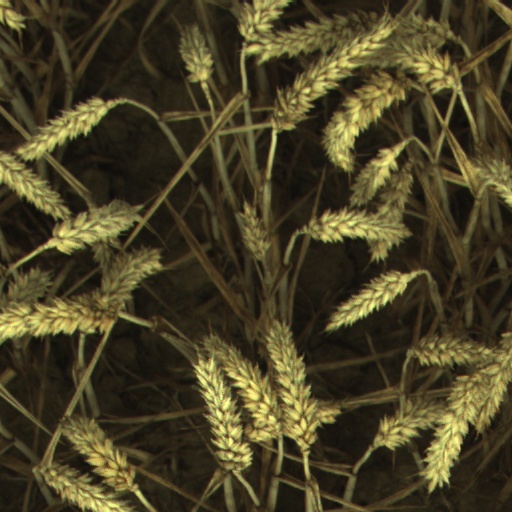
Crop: wheat